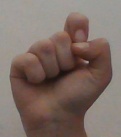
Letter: fa